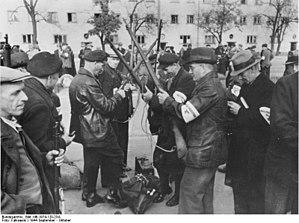
Le Volkssturm est le nom donné à la milice populaire allemande levée en 1944 et qui devait épauler la Wehrmacht dans la défense du territoire du Reich à la fin de la Seconde Guerre mondiale, à la manière de la Home Guard britannique de 1940 et des corps combattants des citoyens patriotiques du Japon en 1945.